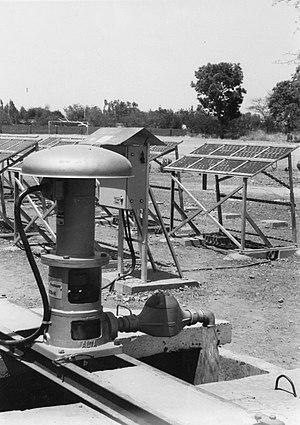
L'éducation au Burkina Faso, ou système éducatif burkinabè, concerne l'ensemble des institutions publiques et privées du Burkina Faso ayant pour fonction d'assurer et de développer le système éducatif sur l'ensemble du territoire national.